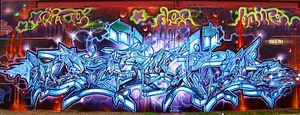
Graffiti Wild Style by Shuck2 / Paris porte de st Ouen 2004
Un graffiti est une inscription exécutée sur une surface.